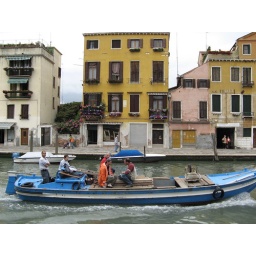
Colorful houses near popular fish market.